Edward C. Peter II

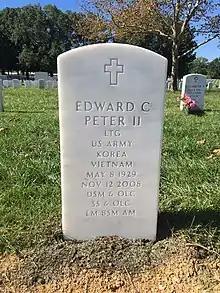
Peter's grave marker at Arlington National Cemetery

In 1987, Peter was hired as vice president of administration for Commercial Distribution Center, Inc. in Independence, Missouri. He later became the president of the company, and served until retiring in 1994. In retirement, Peter was a resident of Savannah, Georgia. He died in Savannah on November 12, 2008. Peter was buried at Arlington National Cemetery.